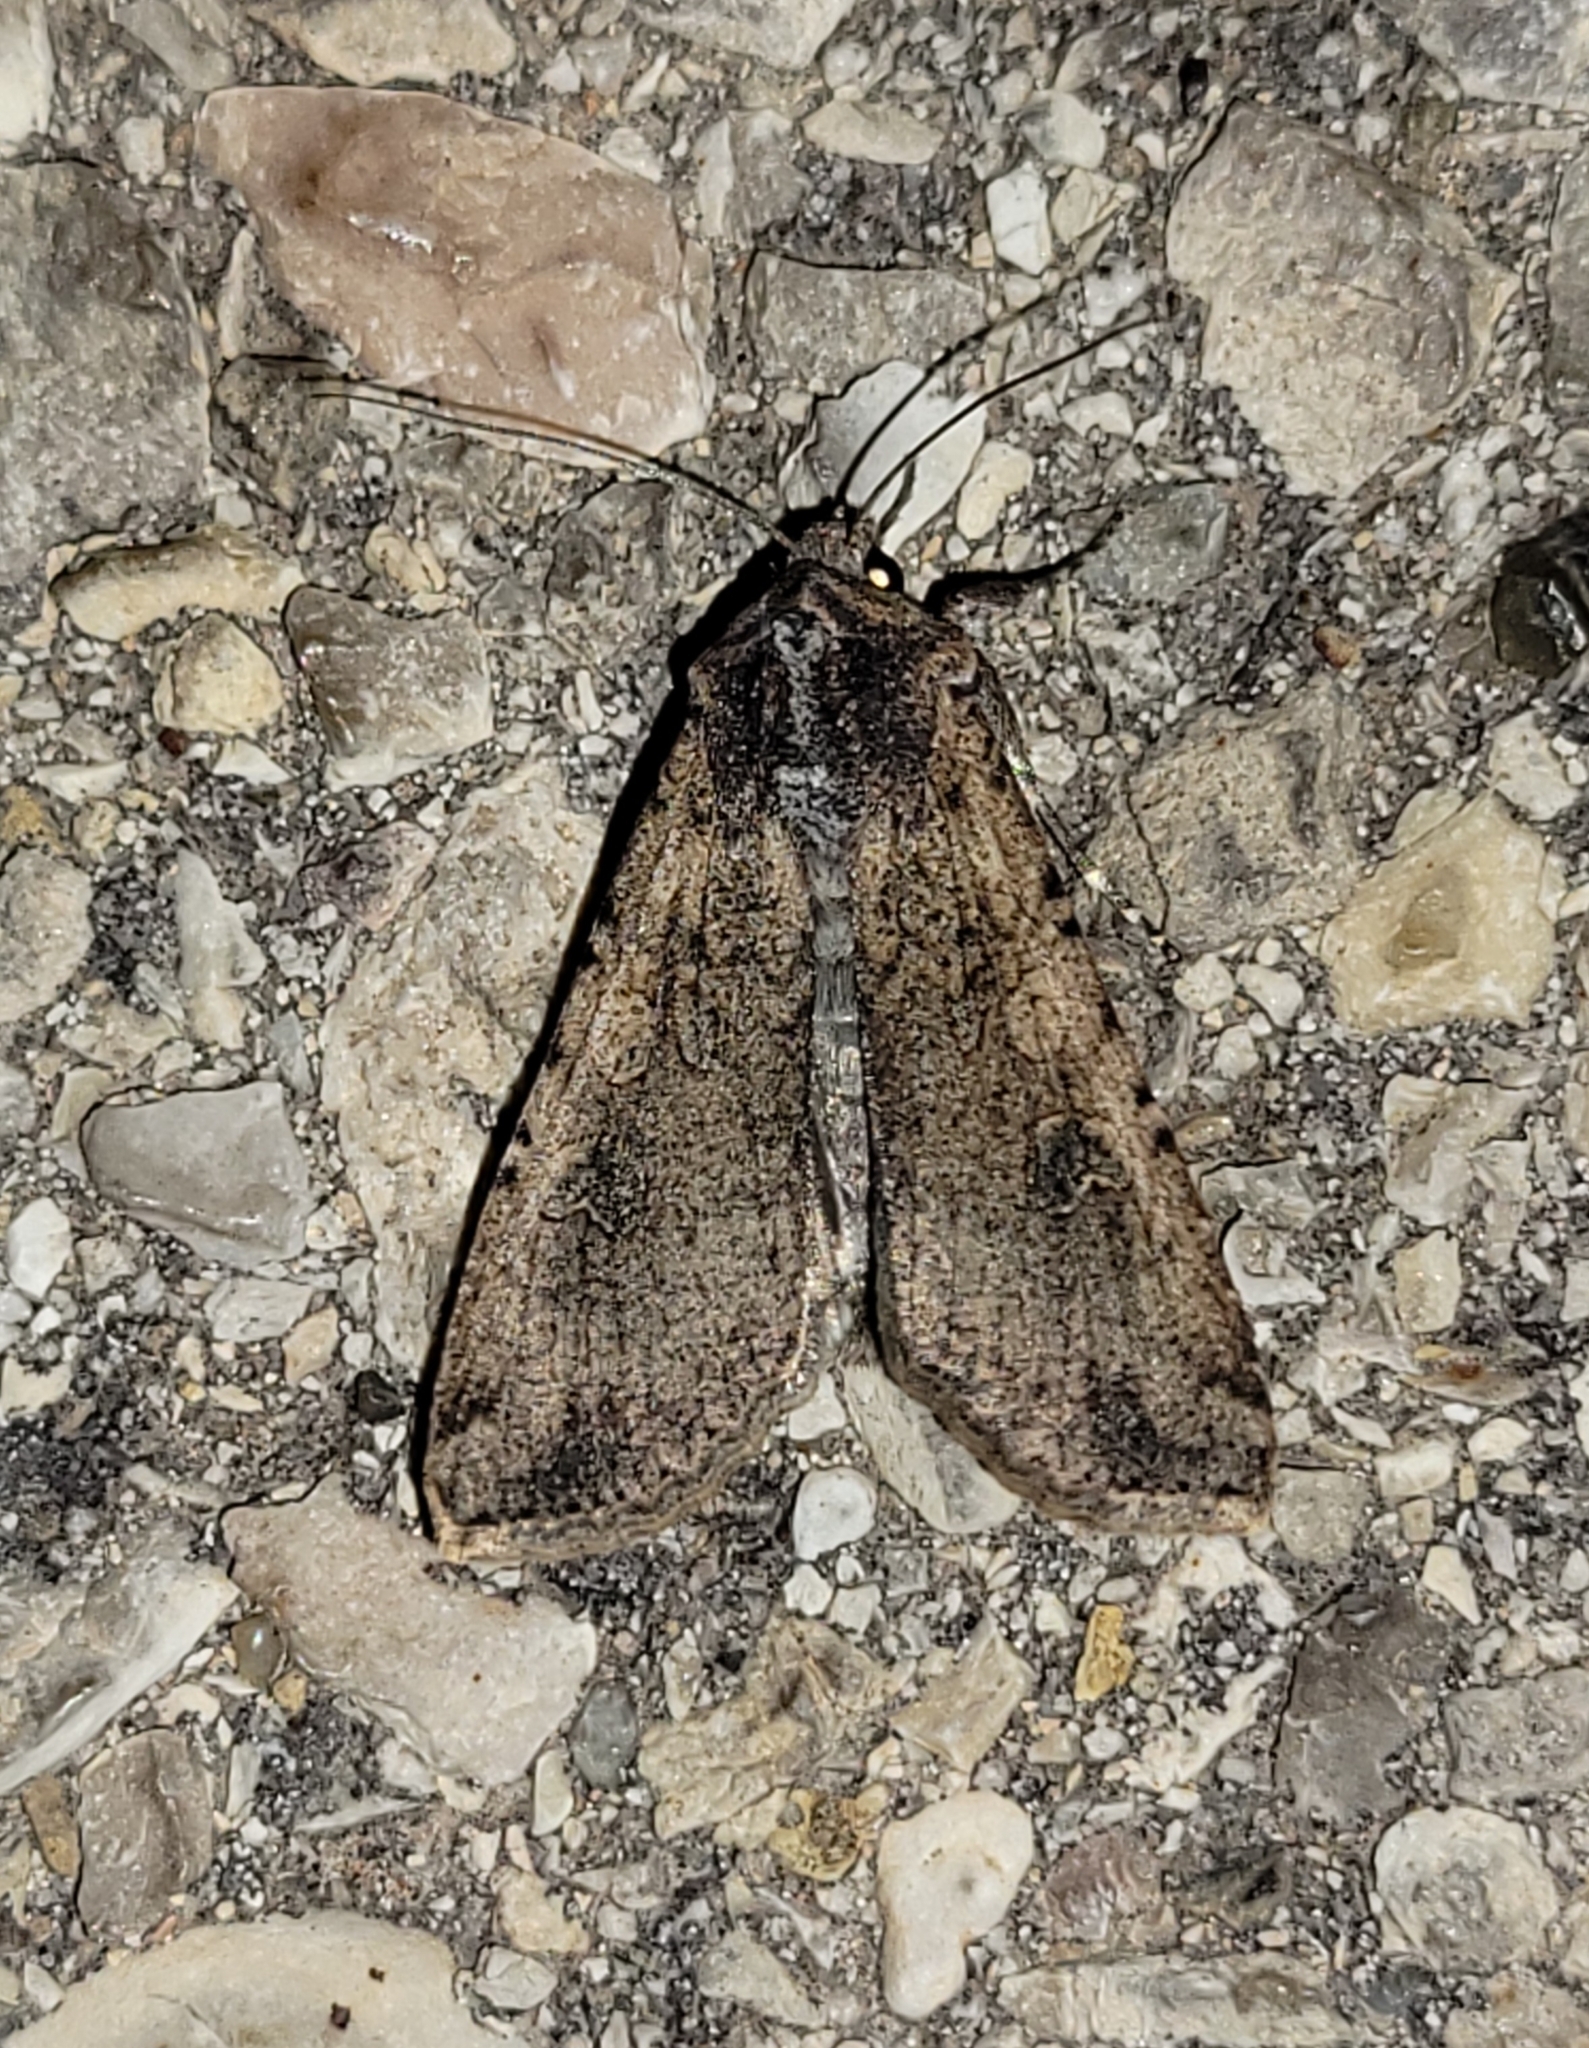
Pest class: cutworms